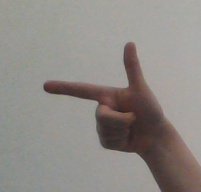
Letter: yaa